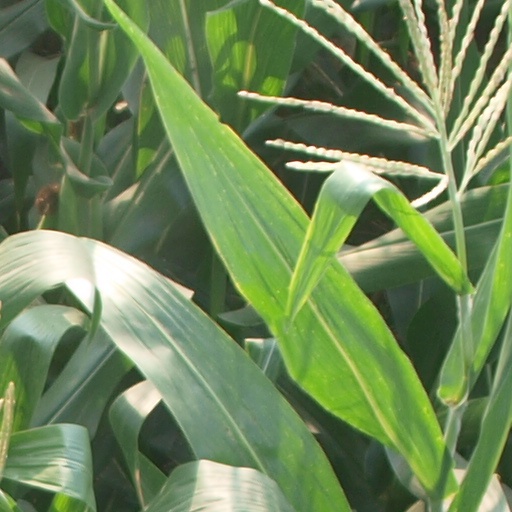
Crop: maize; corn